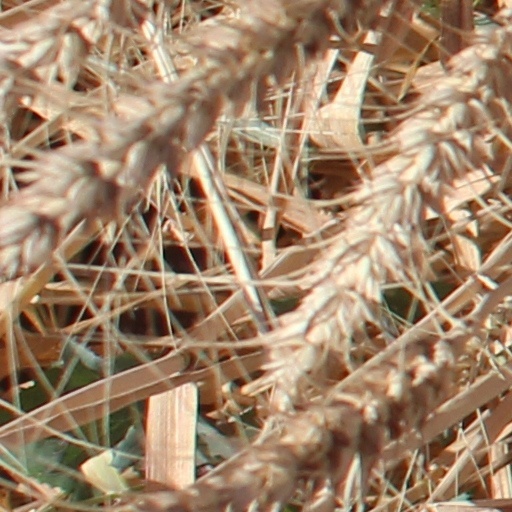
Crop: wheat